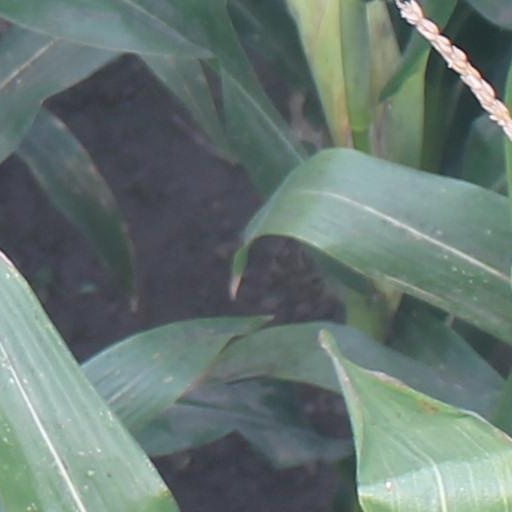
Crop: maize; corn